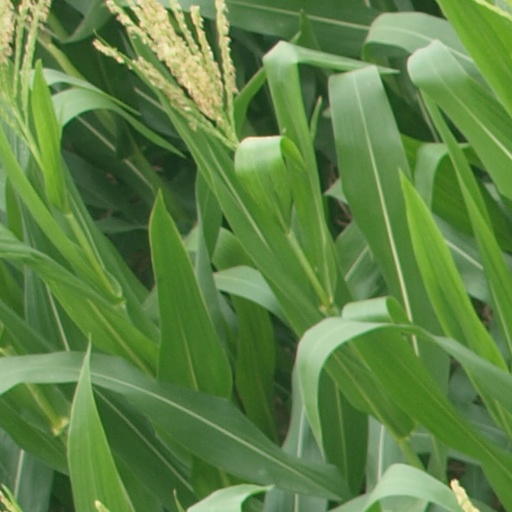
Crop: maize; corn